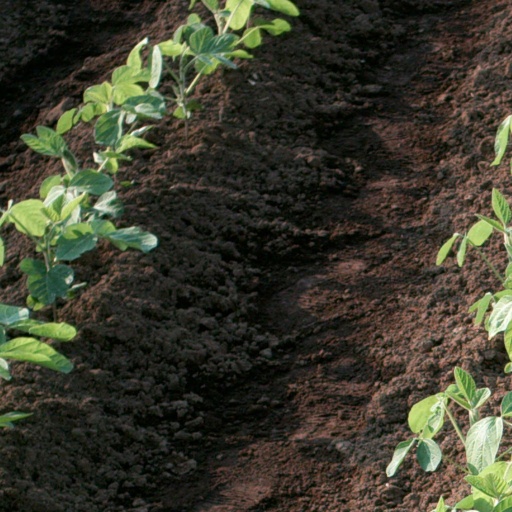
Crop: soybean